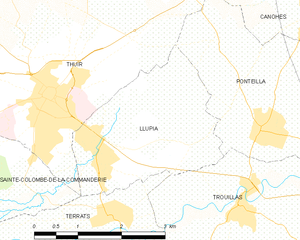
Llupia
Kort over kommunen
Kort over kommunen
Llupia er en by og kommune i departementet Pyrénées-Orientales i Sydfrankrig.